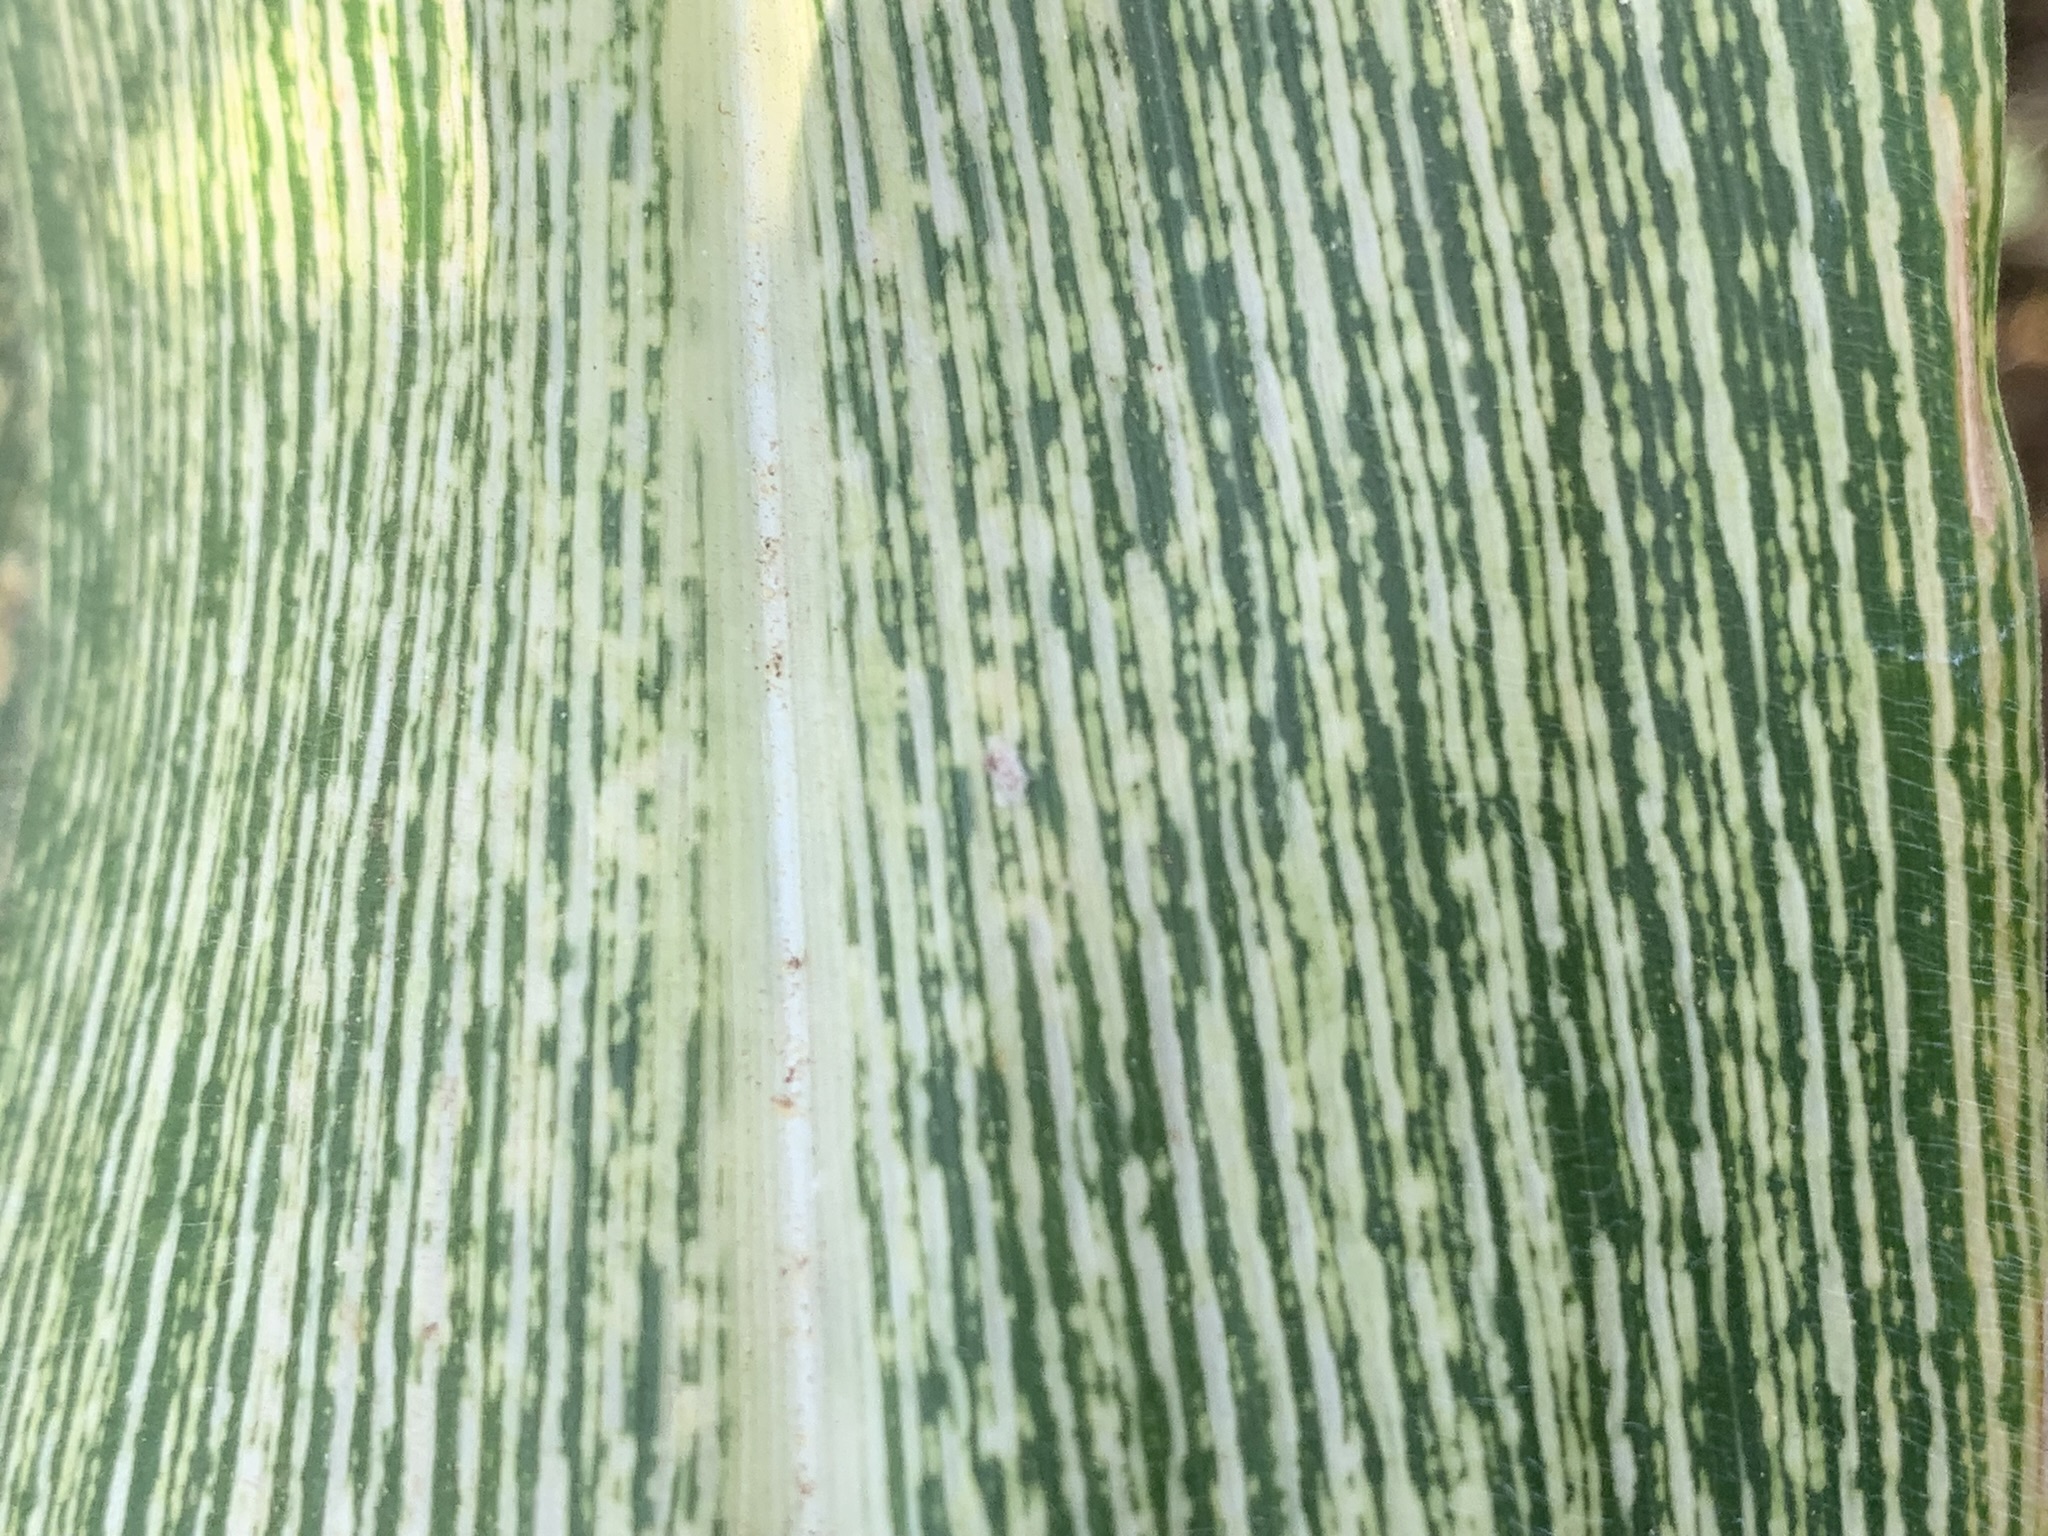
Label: MSV